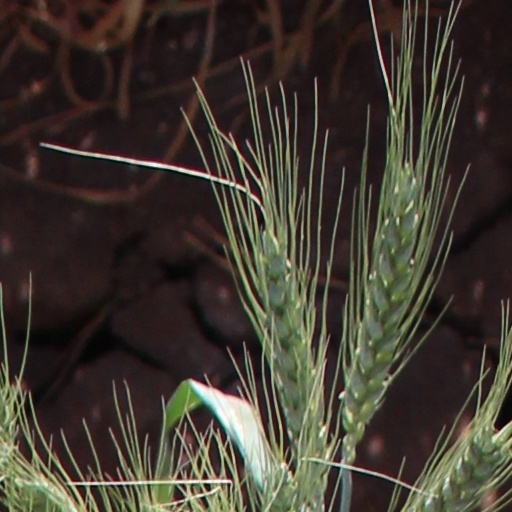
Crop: wheat